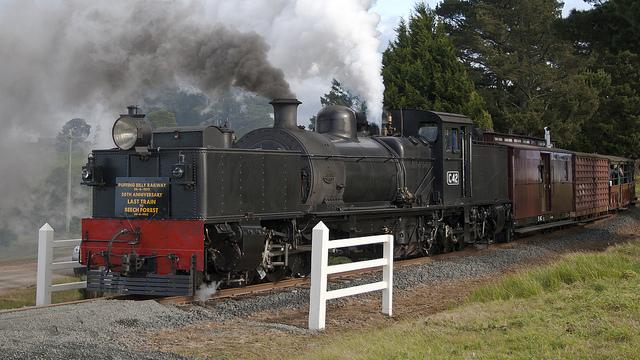
Locomotive pulling cars on tracks in outdoor area.